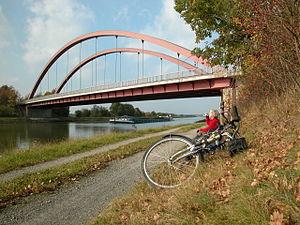
Le canal latéral à l'Elbe est une voie navigable fédérale du land Basse-Saxe, reliant le port d'Edesbüttel sur le Mittellandkanal, au port d’Artlenburg sur l'Elbe. Il a été inauguré le 15 juin 1976, au terme d'un chantier de huit années, par le ministre des Transports Kurt Gscheidle, le bourgmestre de la ville hanséate de Hambourg Hans-Ulrich Klose et le ministre-président de Basse-saxe Ernst Albrecht. L'exploitant de l'ESK est le Service de la Navigation d'Uelzen.